Question: Please indicate a possible affordance area of swing_baseball_bat that can be used for holding
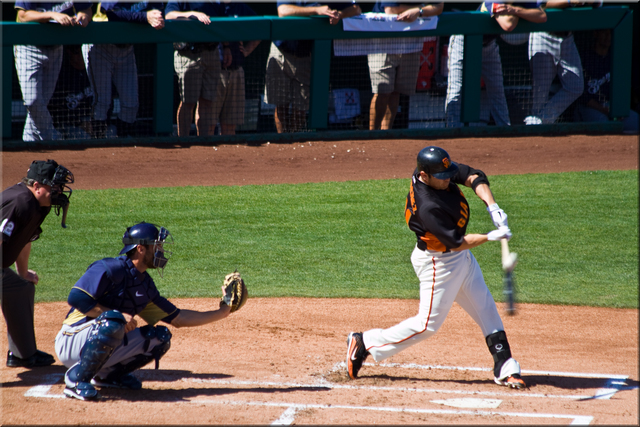
Answer: [485.535, 206.251, 519.981, 272.74]